Distance sampling

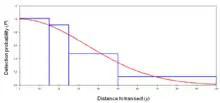
Half-normal detection function (red line) fitted to PDF of detection data. Data have been collated into distance bands (either collected as such, or combined after collection to improve model fitting). Detection probability decreases with distance from center line ("y" = 0).

The drop-off of detectability with increasing distance from the transect line is modeled using a detection function g("y") (here "y" is distance from the line). This function is fitted to the distribution of detection ranges represented as a probability density function (PDF). The PDF is a histogram of collected distances and describes the probability that an object at distance "y" will be detected by an observer on the center line, with detections on the line itself ("y" = 0) assumed to be certain ("P" = 1).